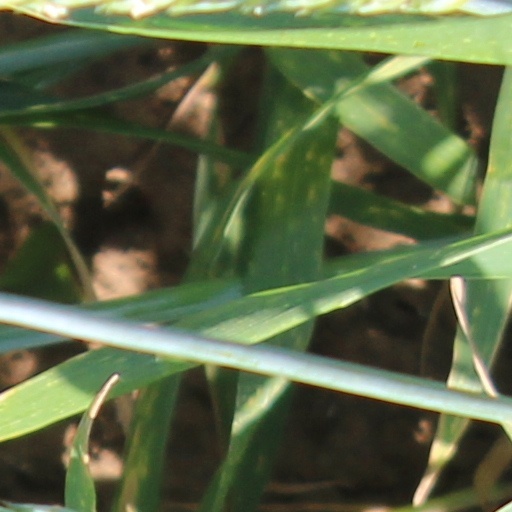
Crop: wheat